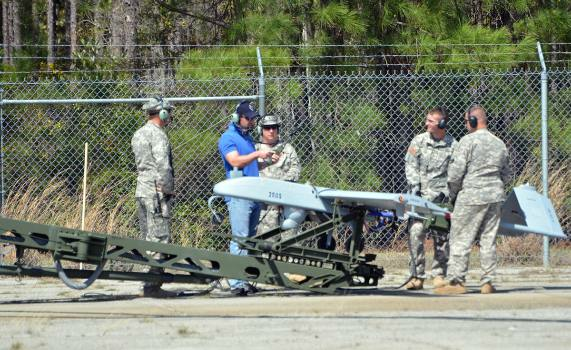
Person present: Yes